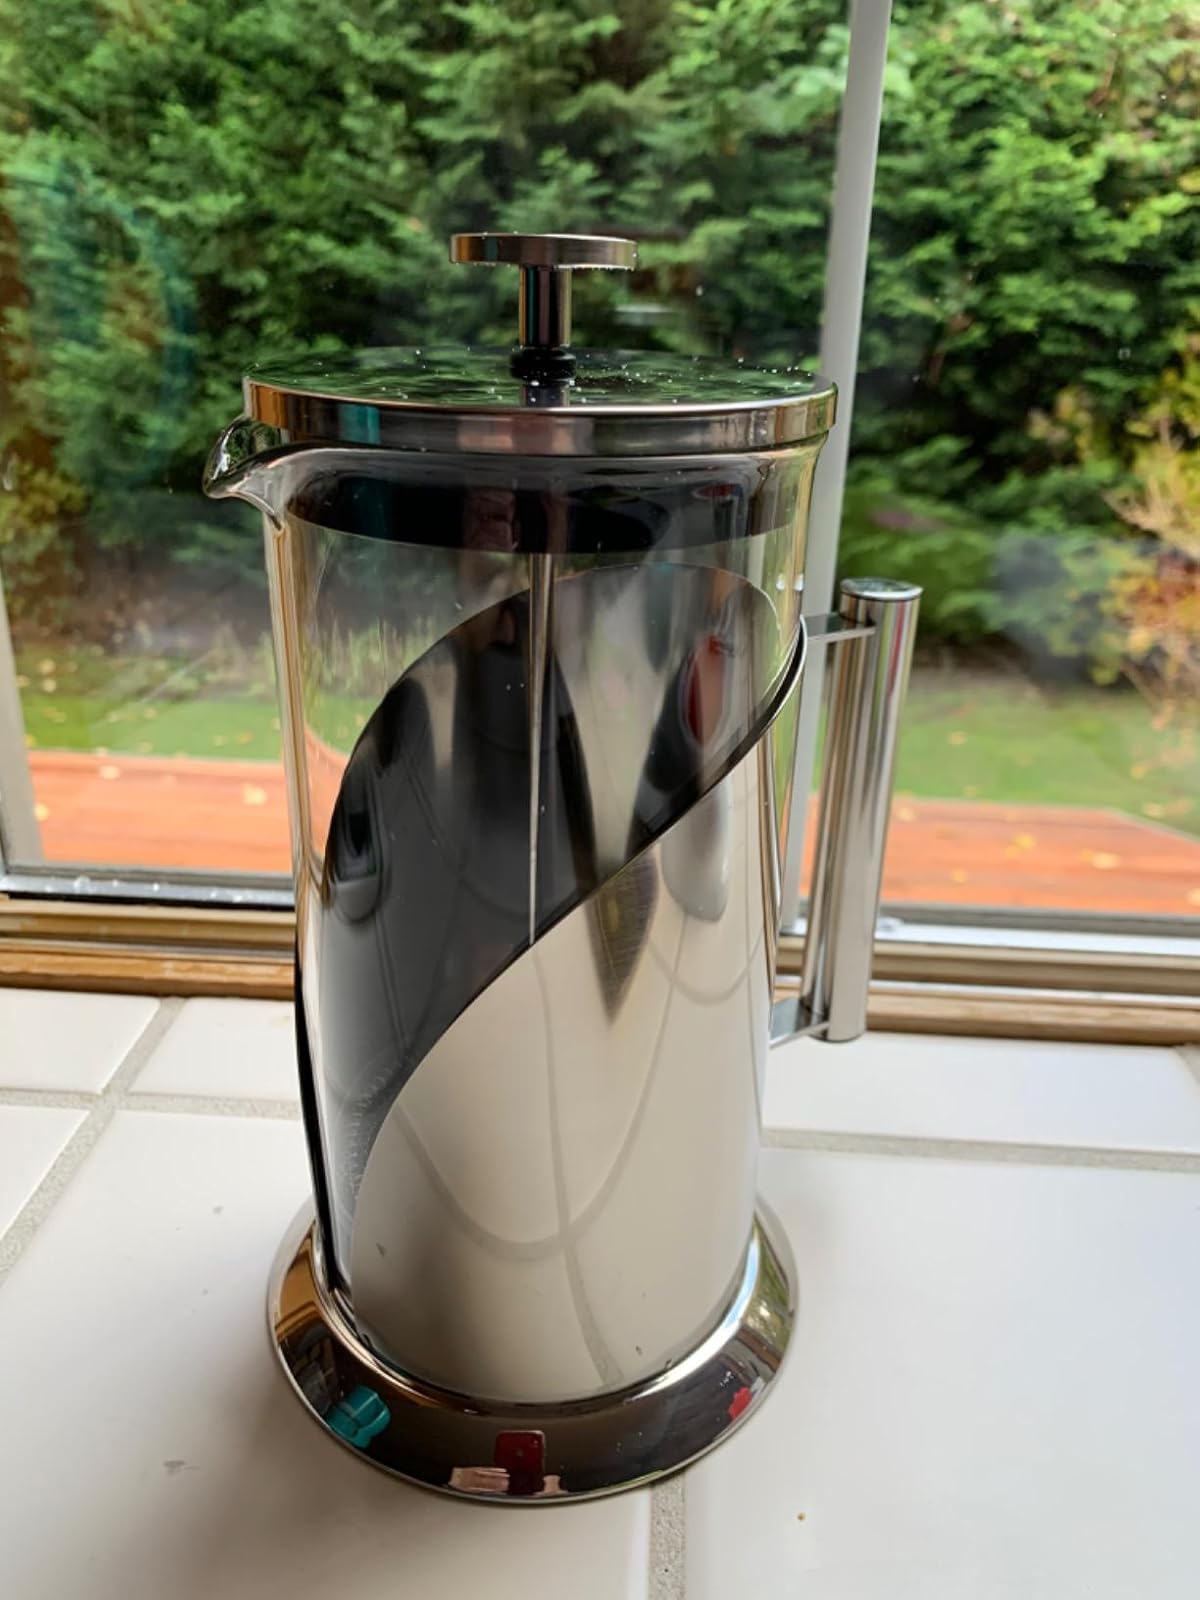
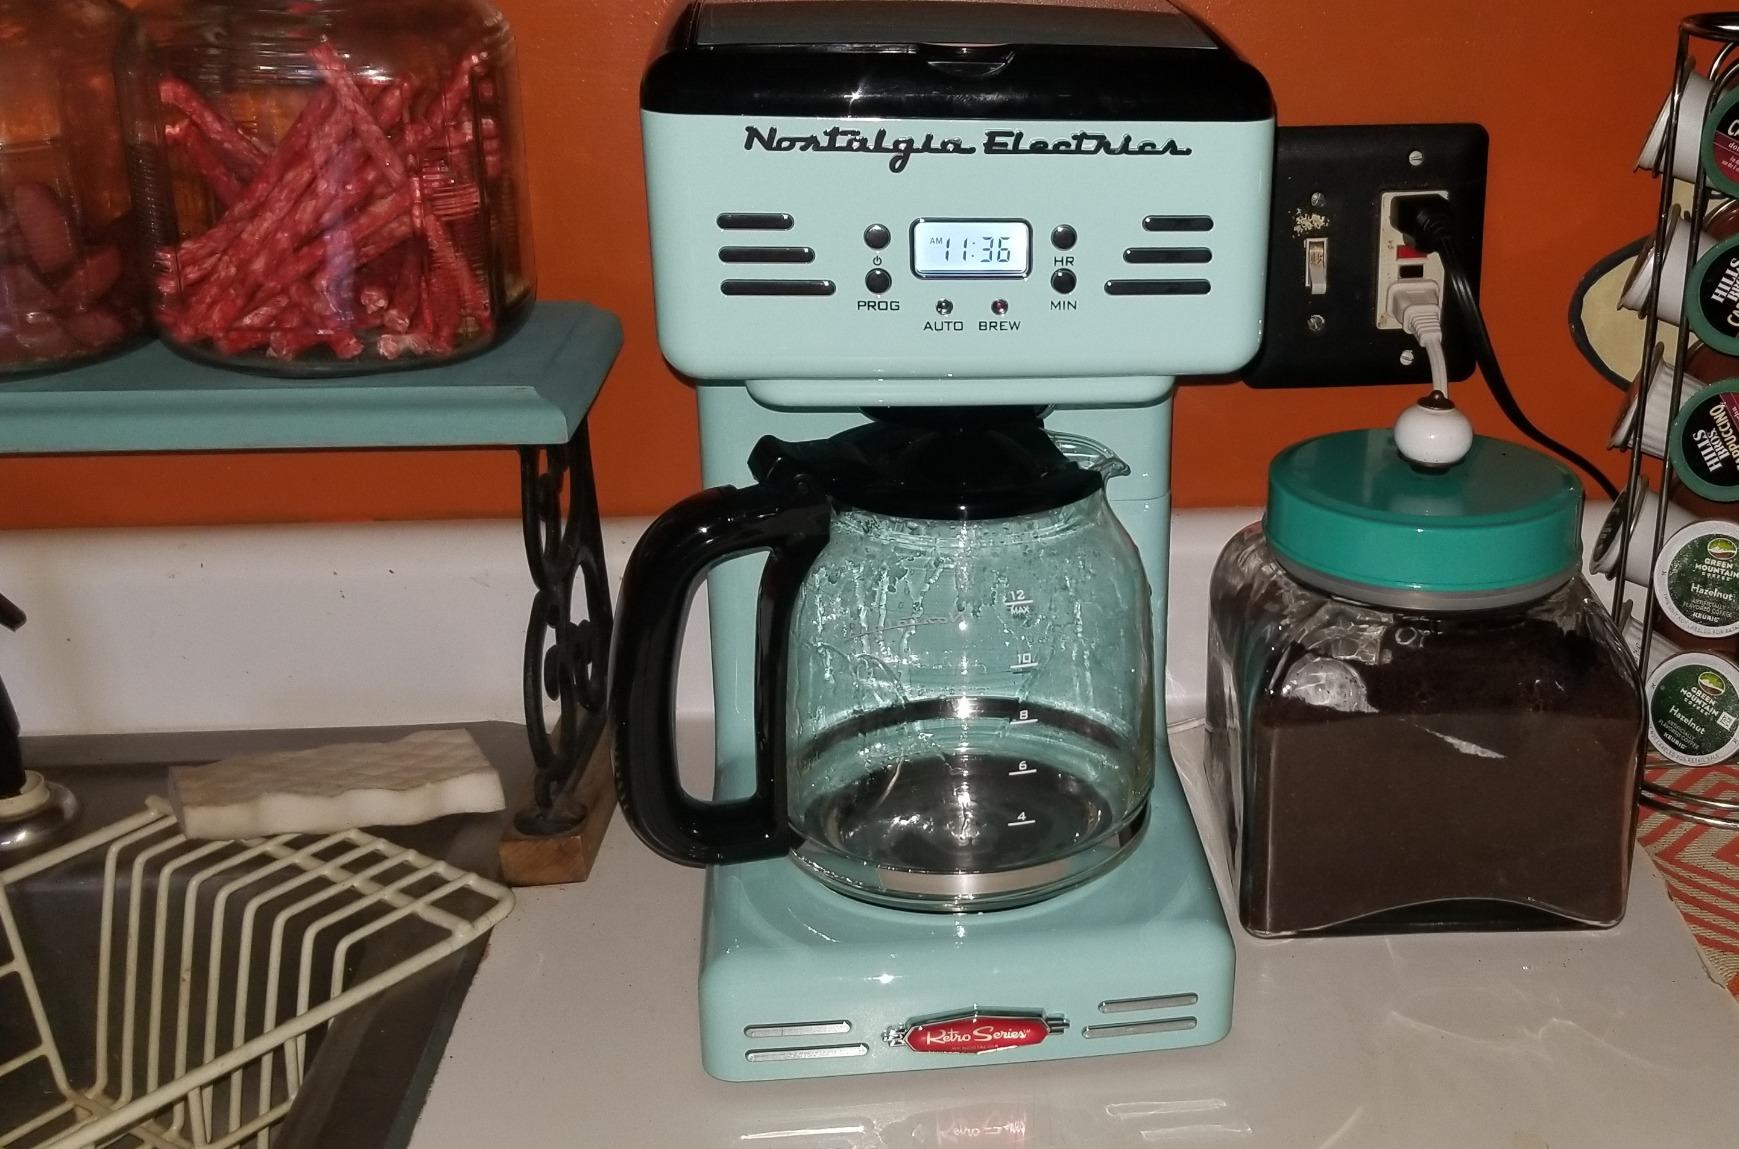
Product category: items_tea
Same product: no